Kūkai

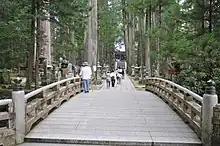
The Gobyō-bashi bridge, the mausoleum is visible across the bridge in the background.

In 816, Emperor Saga accepted Kūkai's request to establish a mountain retreat at Mount Kōya as a retreat from worldly affairs. The ground was officially consecrated in the middle of 819 with rituals lasting seven days. He could not stay, however, as he had received an imperial order to act as advisor to the secretary of state, and he therefore entrusted the project to a senior disciple. As many surviving letters to patrons attest, fund-raising for the project now began to take up much of Kūkai's time, and financial difficulties were a persistent concern; indeed, the project was not fully realised until after Kūkai's death in 835.